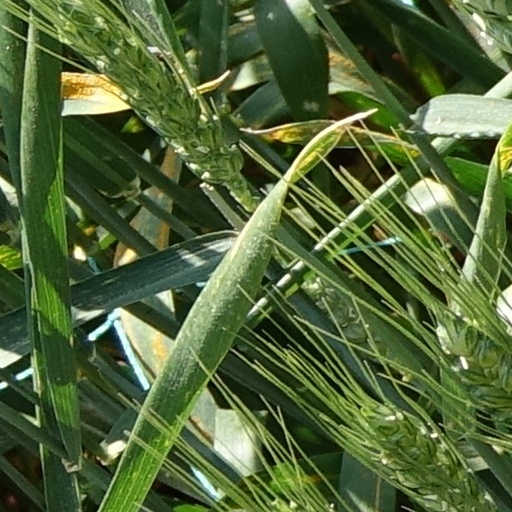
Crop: wheat